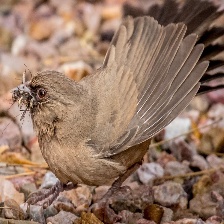
Species: ALBERTS TOWHEE
Scientific name: PIPILO ABERTI